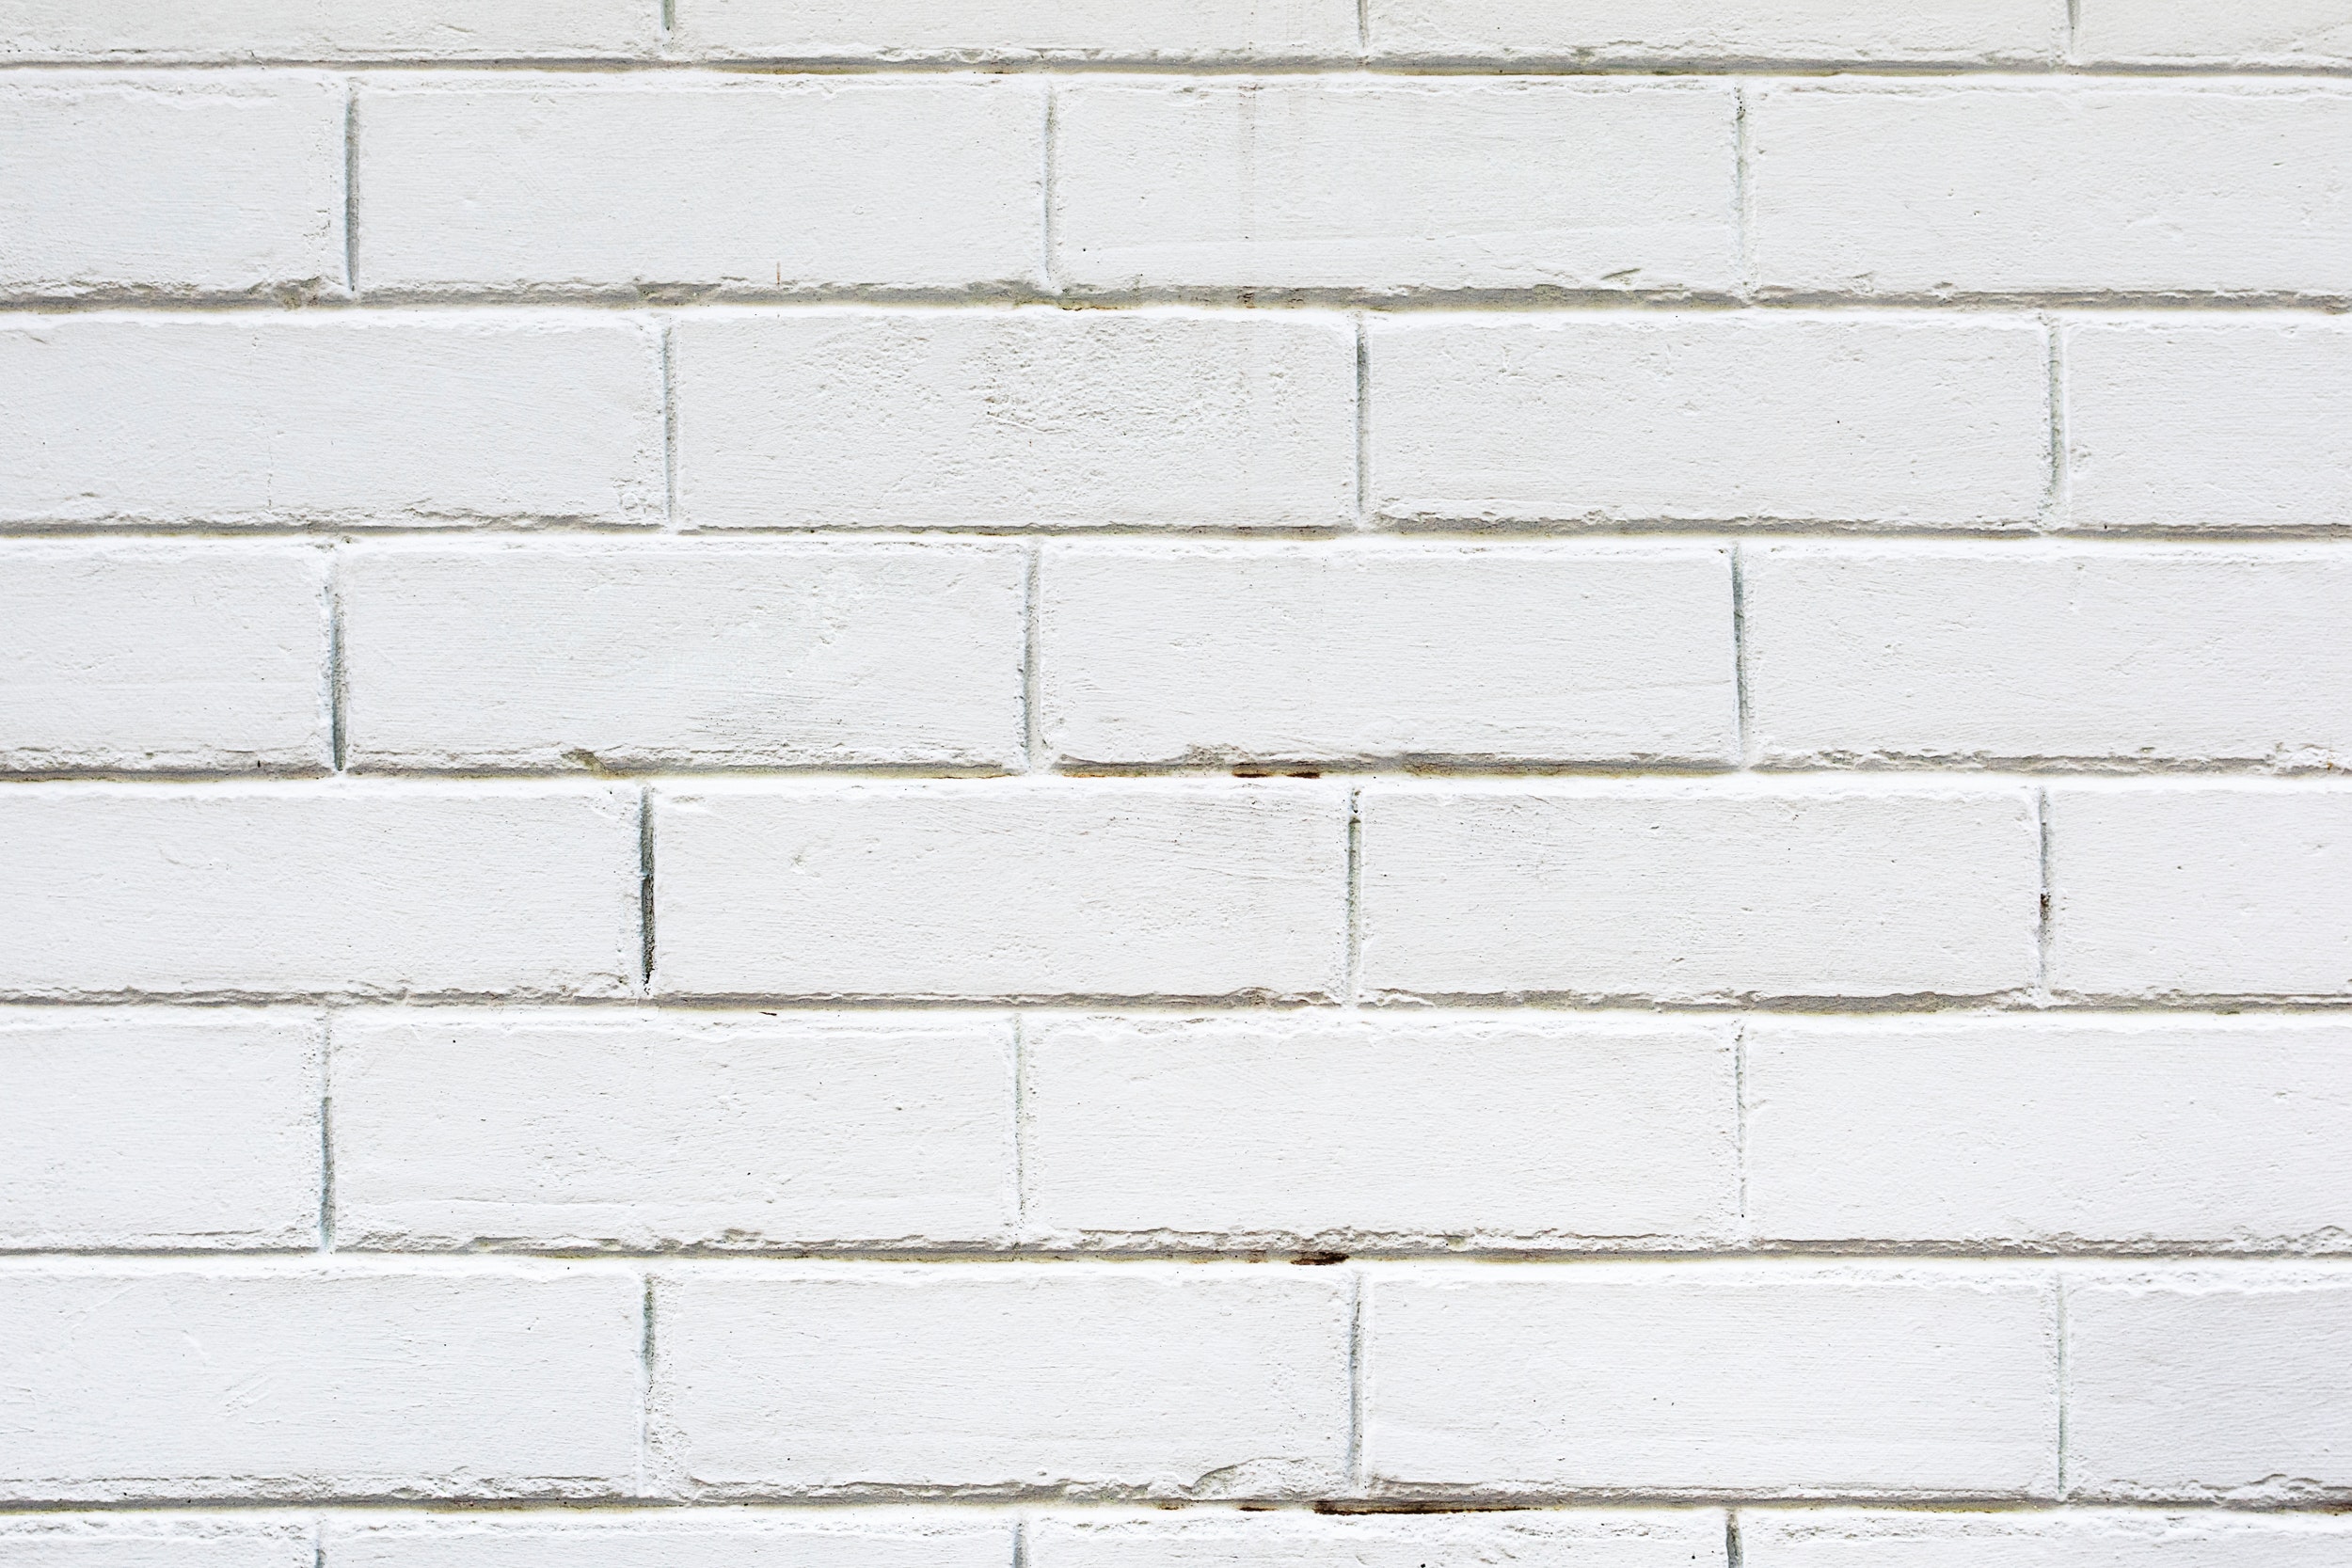
wall, brickwork, brick, line, limestone, rectangle